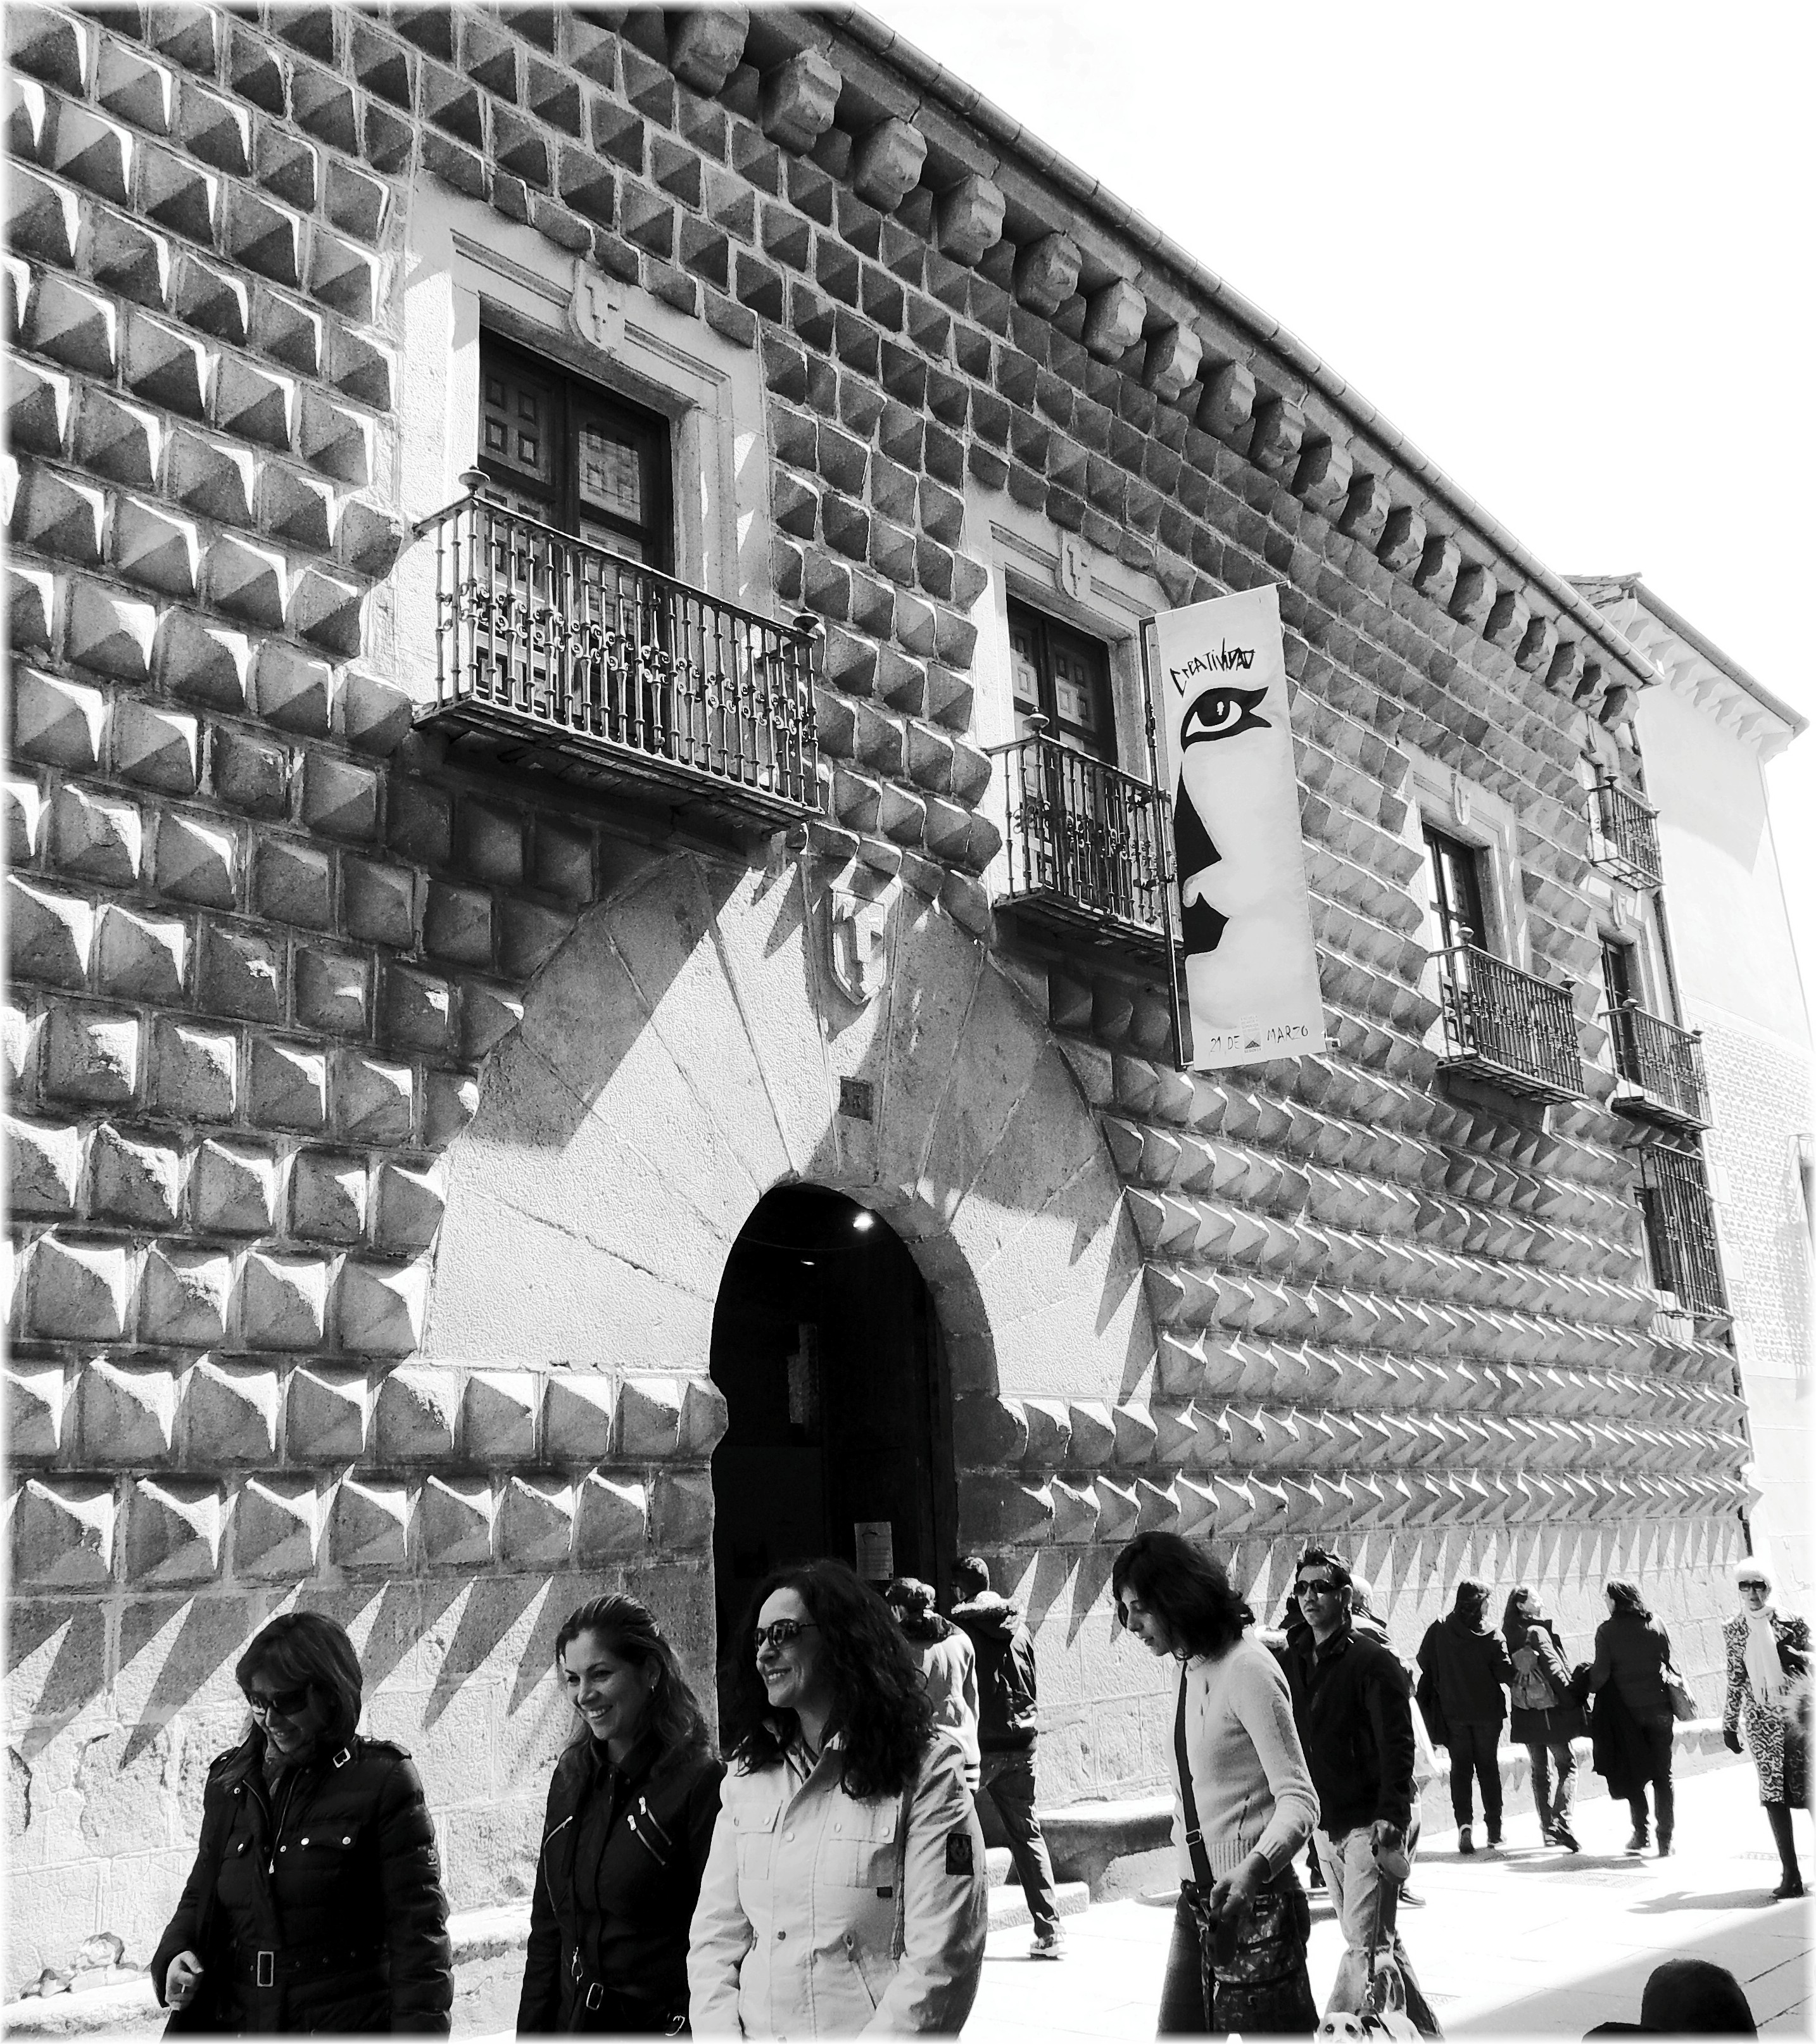
black and white, street, city, europe, monochrome, bw, spain, espagne, photograph, calle, europa, history, rua, ciudad, blancoynegro, castillayleon, segovia, espanha, image, cidade, bn, espana, monocromo, castillaleon, urbe, brancoenegro, monochrome photography